Sky position (RA, Dec in degrees): 155.169, 3.103
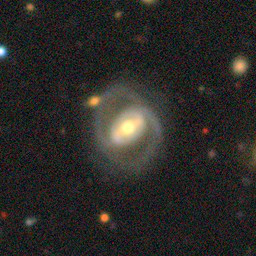
Galaxy morphology: Barred Spiral Galaxies